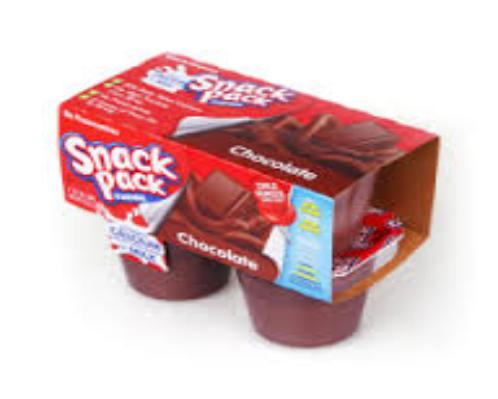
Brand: Hunt's Snack Pack
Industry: Food